Encyclopædia Britannica Third Edition

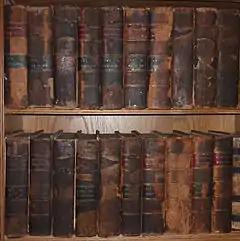
"Encyclopædia Britannica", Third edition, 1797. Photo includes 18-volume third edition of 1797 plus two-volume supplement dated 1803.

The "Encyclopædia Britannica" Third Edition (1797) is an 18-volume reference work, an edition of the "Encyclopædia Britannica". It was developed during the encyclopedia's earliest period as a two-man operation initiated by Colin Macfarquhar and Andrew Bell, in Edinburgh, Scotland. Most of the editing was done by Macfarquhar, and all the copperplates were created by Bell.